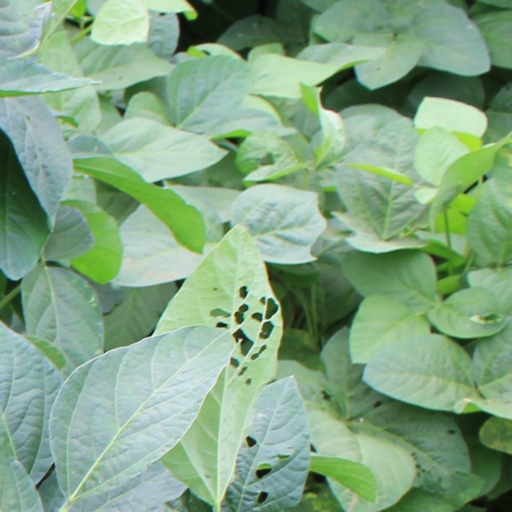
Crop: soybean